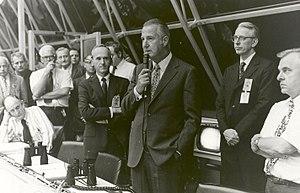
Spiro Theodore Agnew, né le 9 novembre 1918 à Baltimore et mort le 17 septembre 1996 à Berlin, est un homme politique américain. Membre du Parti républicain, il est gouverneur du Maryland entre 1967 et 1969 puis vice-président des États-Unis de 1969 à 1973 dans l'administration du président Richard Nixon.